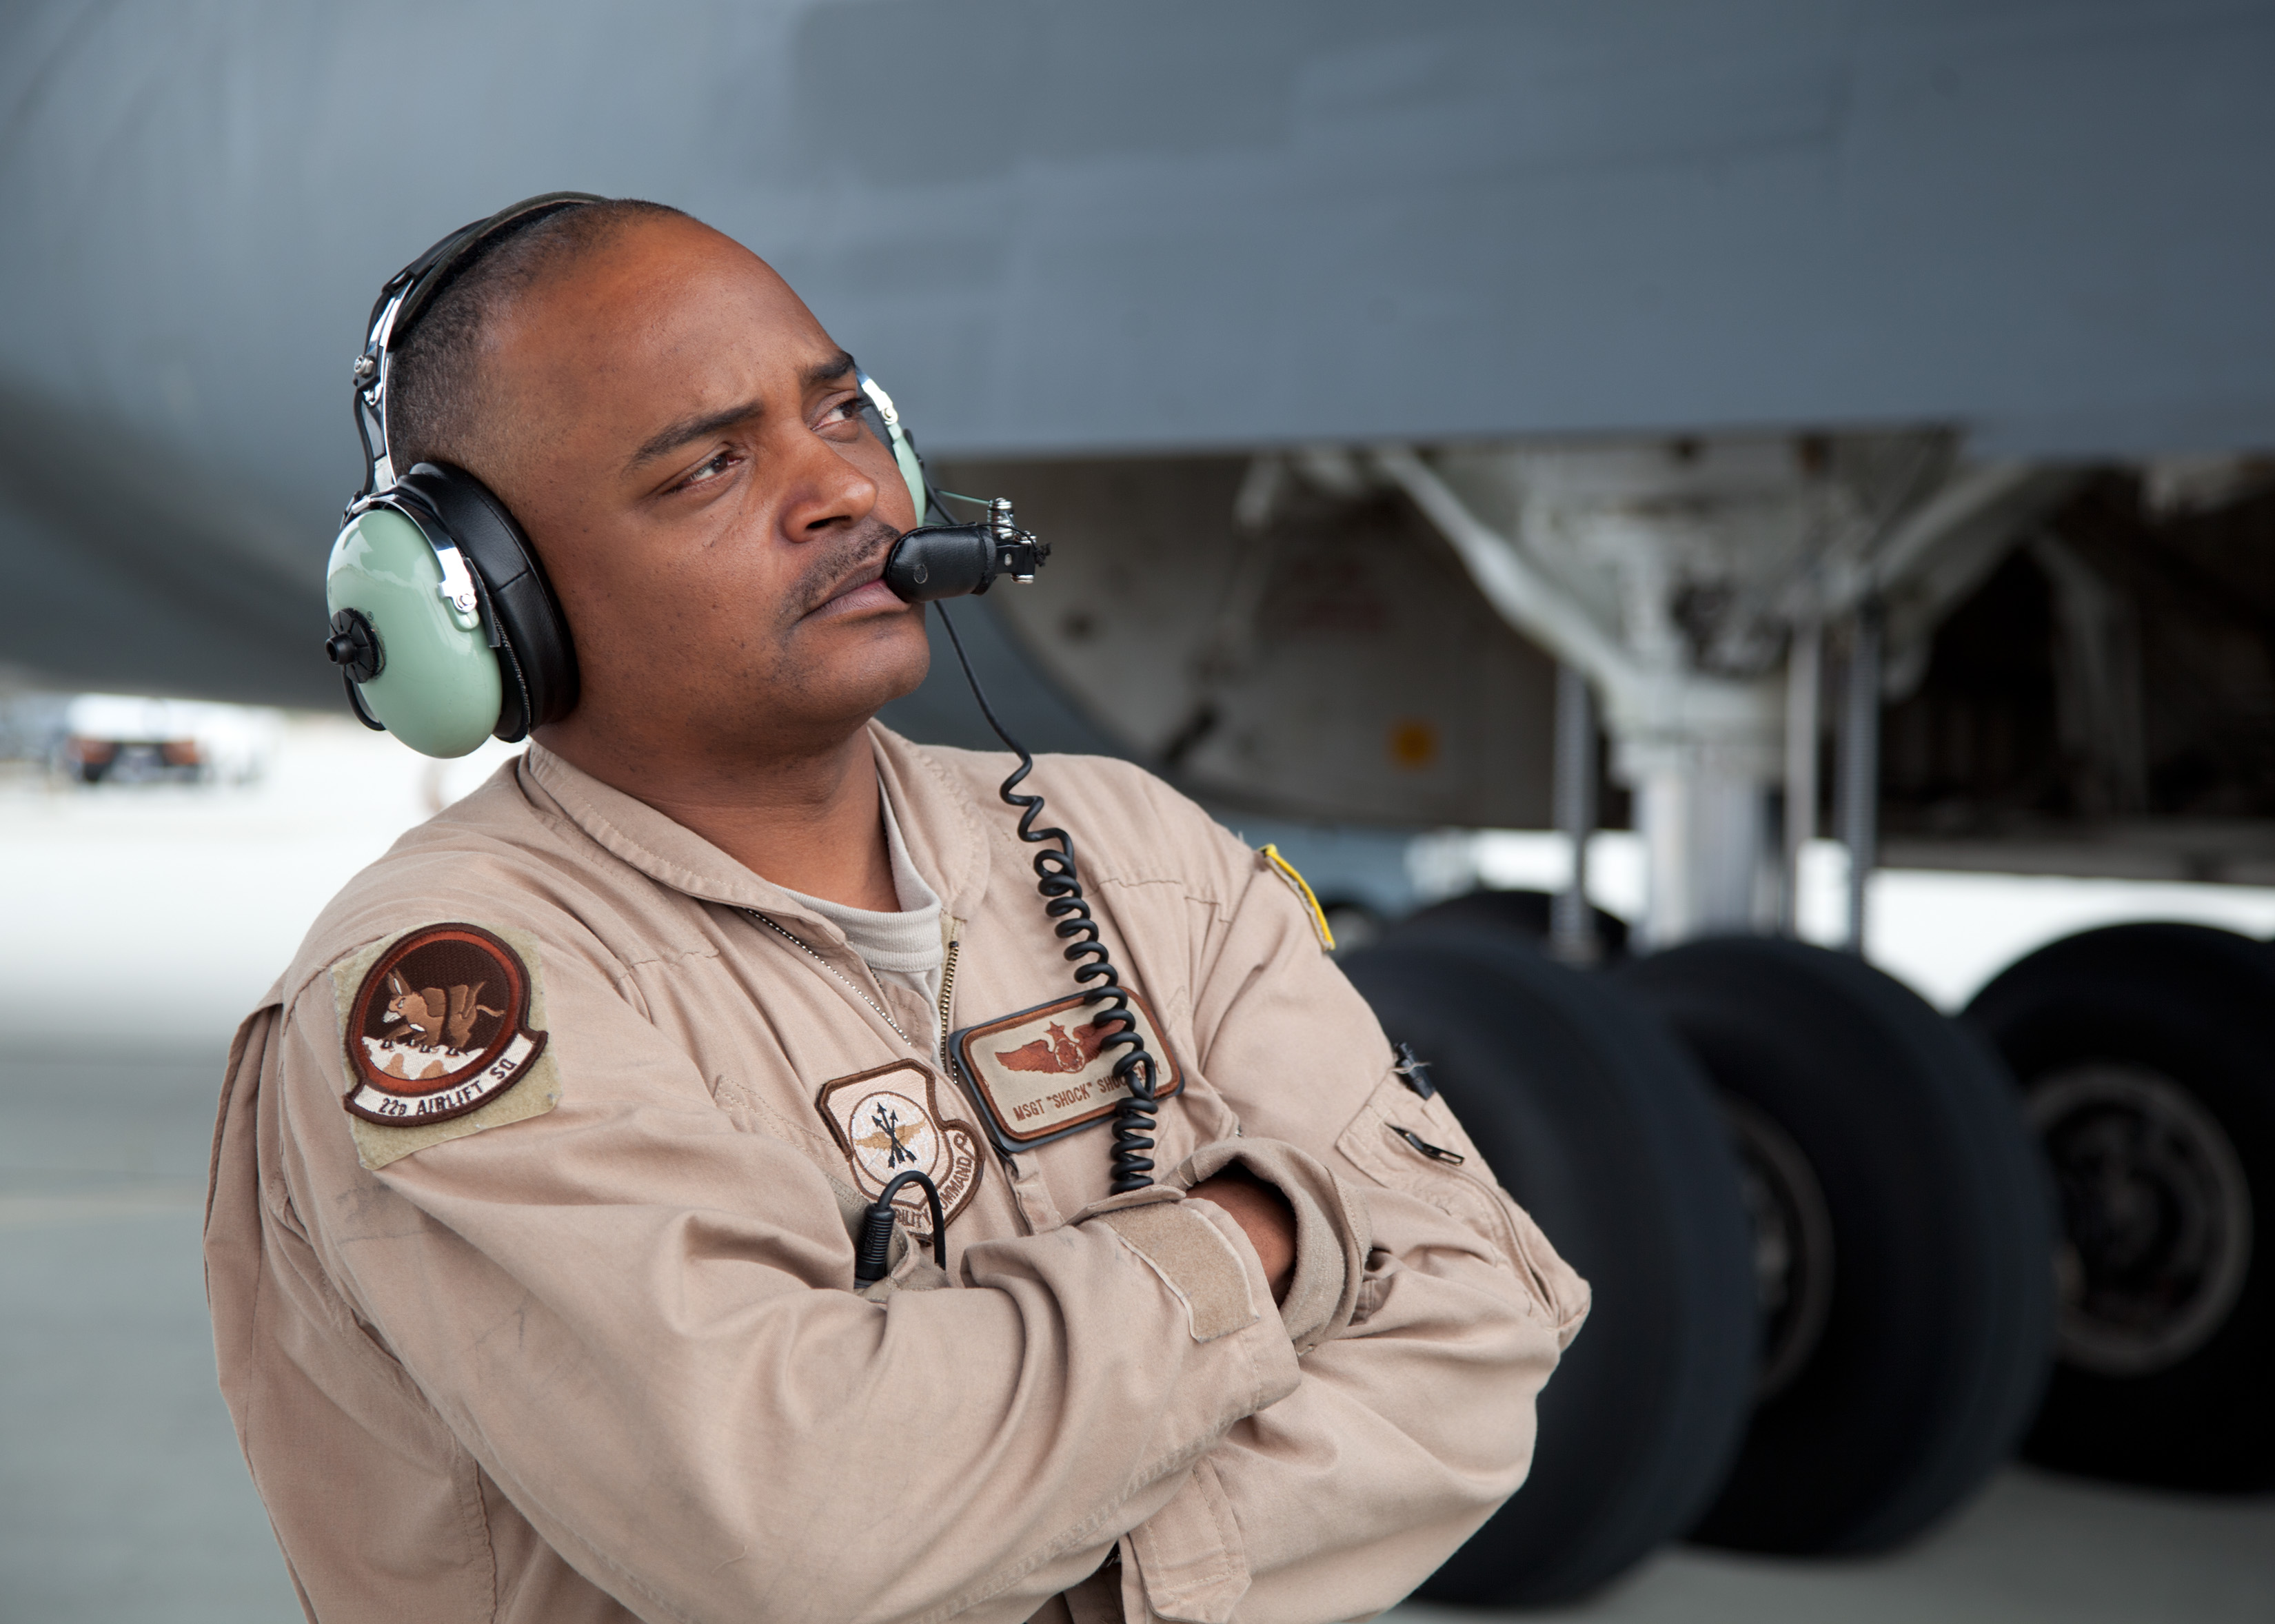
person, airforce, soldier, vehicle, usa, profession, war, unitedstates, ca, defense, travisafb, c5bgalaxy, defence, troop, airman, c5galaxy, oef, return, returnfromwar